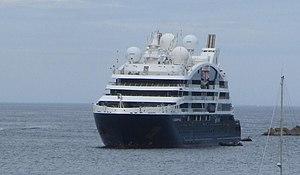
Le Bougainville, navire de croisière de la compagnie du Ponant, dans la passe de la rade de Saint Jean-de-Luz
Compagnie du Ponant est une compagnie de croisière française fondée en 1988 à Nantes, par Jean-Emmanuel Sauvée, Philippe Videau et une dizaine d’autres jeunes officiers de la Marine Marchande. En 2020, la compagnie possède 11 navires dont un voilier et depuis 2015 appartient à Artémis, holding de la famille Pinault.